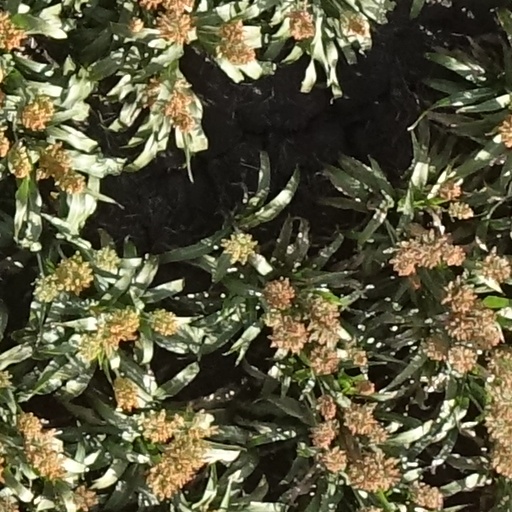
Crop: sorghum